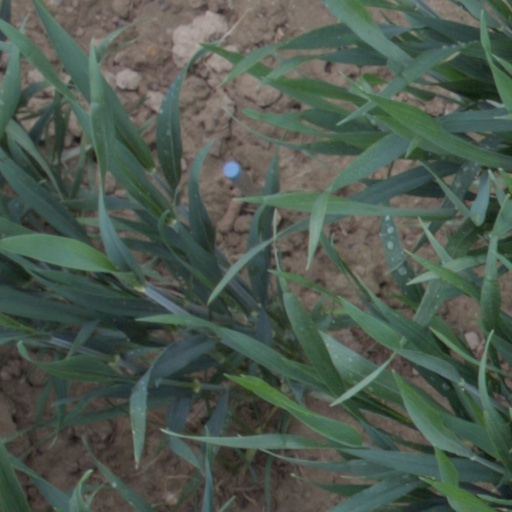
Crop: wheat